Gomti River

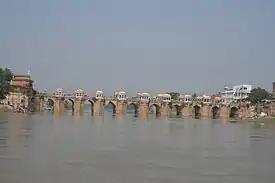
Mughal era Shahi Bridge across Gomti in Jaunpur

In addition to Lucknow, Gola Gokaran Nath, Misrikh, Neemsar, Lakhimpur Kheri, Sultanpur Kerakat and Jaunpur, Zafarabad are the most prominent of the 20 towns in the river's catchment basin. The river cuts the Sultanpur district and Jaunpur in half, becoming wider in the city.